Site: brandenburg
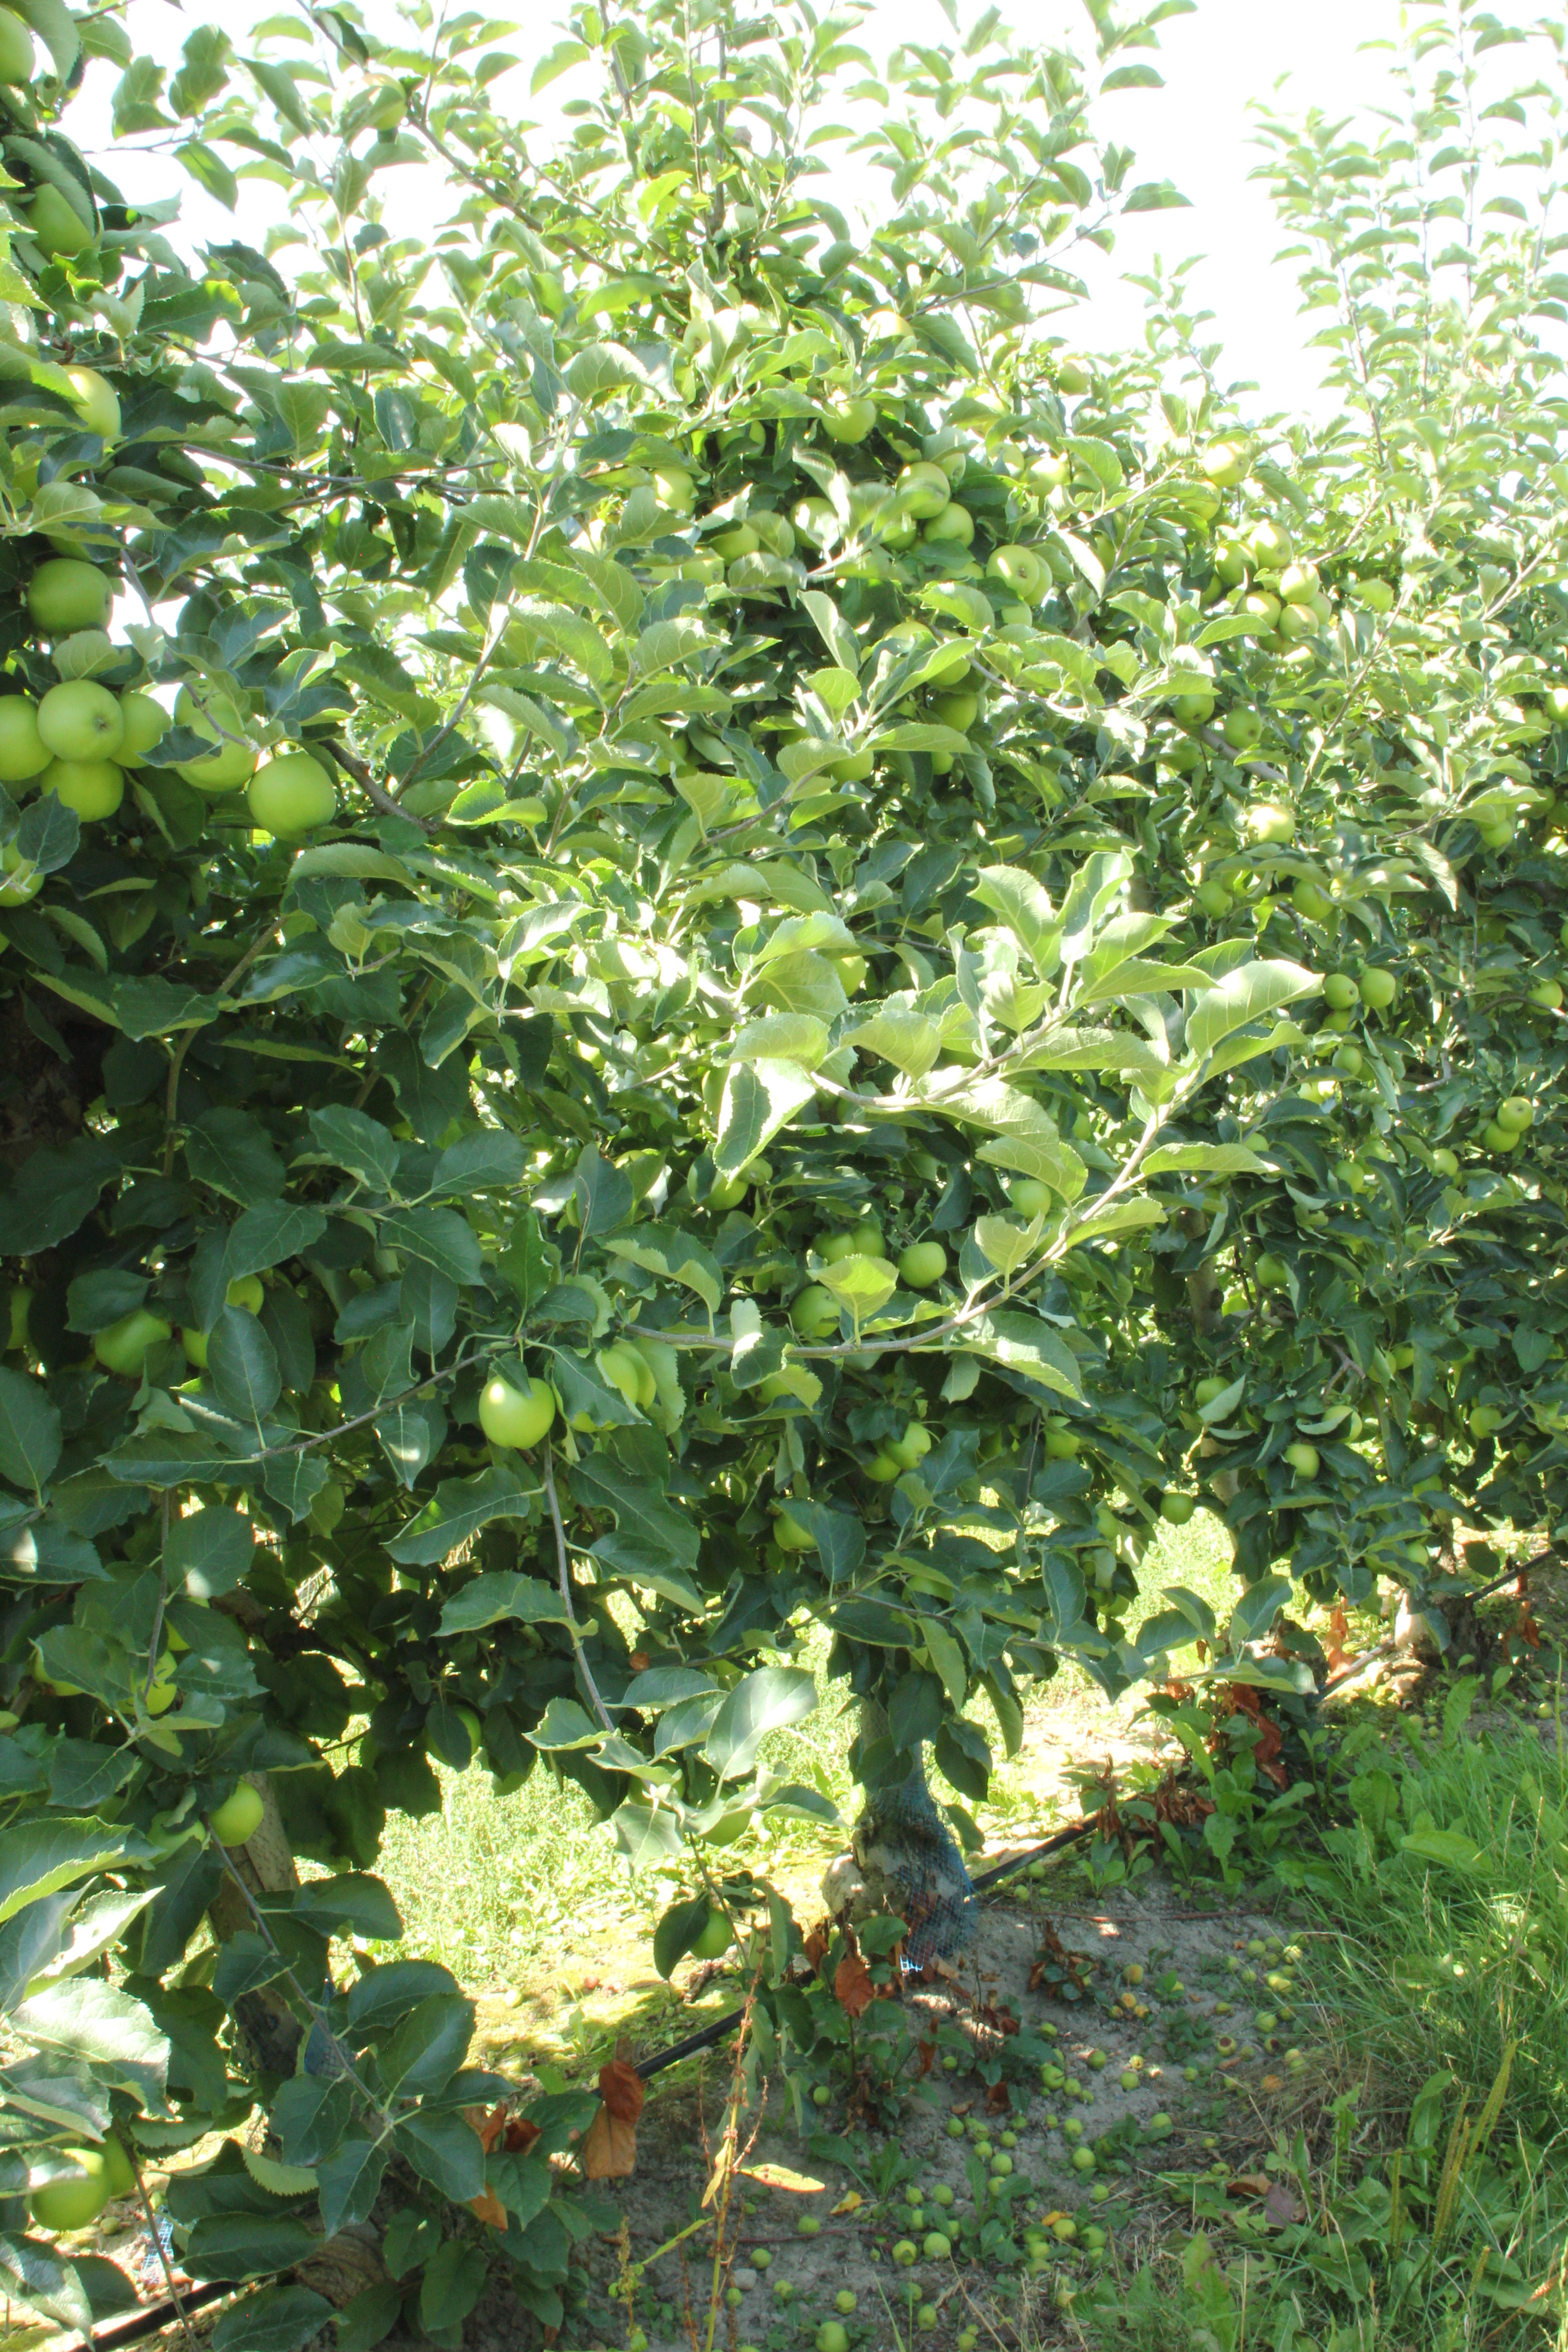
Growth stage (BBCH 77): Development of fruit